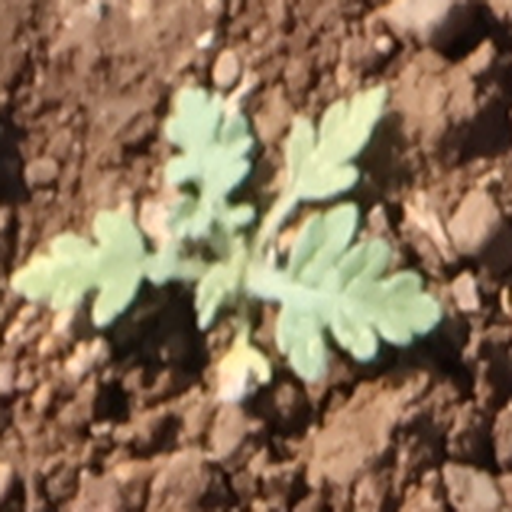
Weed species: Gajar_gavat_(Parthenium hysterophorus)